Ulos

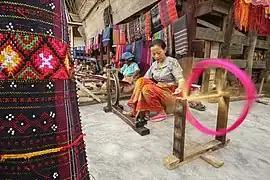
Traditional Batak tailors making "tenun ulos" in Huta Raja village, North Sumatra, Indonesia

According to the Batak people, there are three sources of warmth for humans: Sun, Fire, and Ulos. They created something that could give them warmth, also believed to be able to give the men bravery and the women strength against infertility. At first, Ulos was only used as an ordinary cloth, but it later developed into a symbol of love and traditional ceremony requirements.